United States Grand Prix

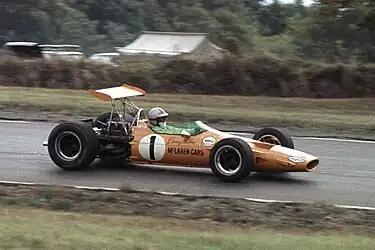
Denny Hulme finished 5th in a McLaren M7A in the 1968 event

1962 saw Briton Jim Clark win in a Lotus; the next three races were won by fellow-Briton Graham Hill, each time in a BRM. Hill's 1964 win enabled him to carry a points advantage into the next and final race in Mexico. 1966 and 1967 saw Clark win; the '66 win was the only Formula One race he won that year, driving a Lotus with an overweight BRM H16 engine. Both the Drivers' and Constructors' championships were clinched at the event by Australian Jack Brabham and his Brabham team. In 1967, Clark dominated, leading comfortably from his teammate Hill and Denny Hulme in a Brabham. In 1968, Mario Andretti put his Lotus 49 on pole position in his first Formula One race. But Andretti retired, and Briton Jackie Stewart won the race in a Ford/Cosworth-powered Matra. Austrian Jochen Rindt won in 1969—his first Formula One race win. He took advantage of Stewart's mechanical problems to pull a huge gap out on the rest of the field. Graham Hill had a much worse day. He punctured his car's rear right tire and the rubber came off the rim. The rubber exploded, sending the Lotus cartwheeling off the course, and Hill was thrown out of the car, breaking both legs.